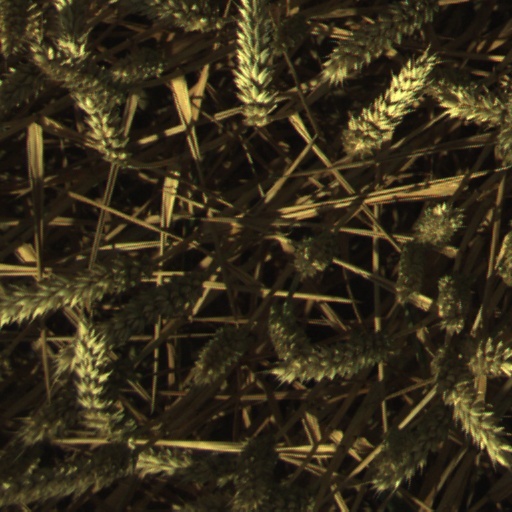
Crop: wheat